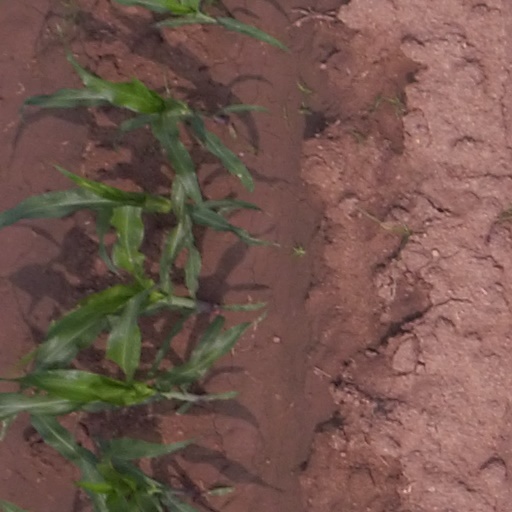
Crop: maize; corn